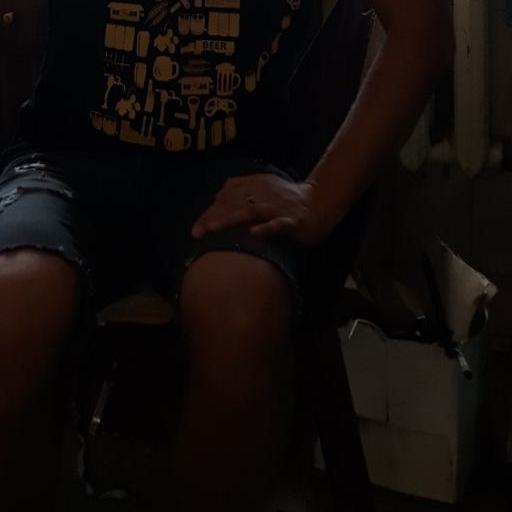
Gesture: no_gesture